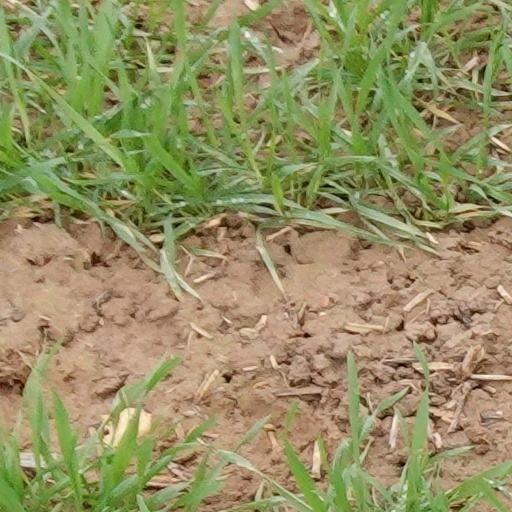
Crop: wheat